Chrysler 200

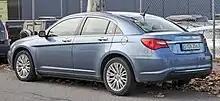
Rear view

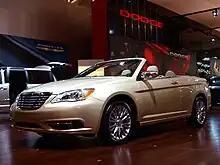
Chrysler 200 convertible

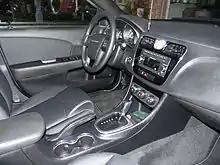

The first generation Chrysler 200 was a restyled, rebadged and re-engineered version of the third generation Chrysler Sebring that began production in 2006. Although the JS platform, of Mitsubishi origins, had been retained, there were many cosmetic and powertrain changes to the 200.